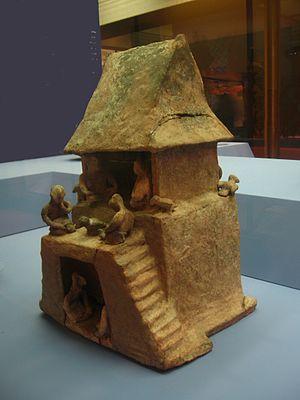
Le préclassique est une des subdivisions chronologiques traditionnellement utilisées depuis la seconde moitié du XXᵉ siècle pour la périodisation de la Mésoamérique.
La culture des tombes à puits est un ensemble de traits culturels imbriqués dans les États mexicains de l’ouest, Jalisco, Nayarit et, dans une moindre mesure, Colima, au Sud, au cours d’une période allant, environ, de 300 av. J.-C. à 400 apr. J.-C., bien qu'il n'existe pas un large consensus sur la date de fin. En effet, presque tous les objets associés à cette culture des puits funéraires ont été découverts par des pillards et sont sans provenance, ce qui rend leur datation problématique. La première tombe à puits intacte associée à cette culture ne fut découverte qu'en 1993, à Huitzilapa, près de Jalisco.